Vitar violins

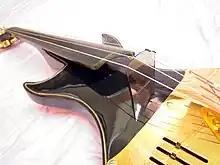

The body of the Vi-tar is a hand-molded fiberglass shell with roughly the same footprint as a standard violin. The upper 2 bouts are cut away to allow easier access to higher positions. It was designed to allow any standard chinrest and shoulder rest to be used. It was available in either a 4 string version, or a 5 string violin/viola combination in a variety of color combinations.